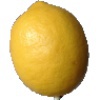
Label: lemon